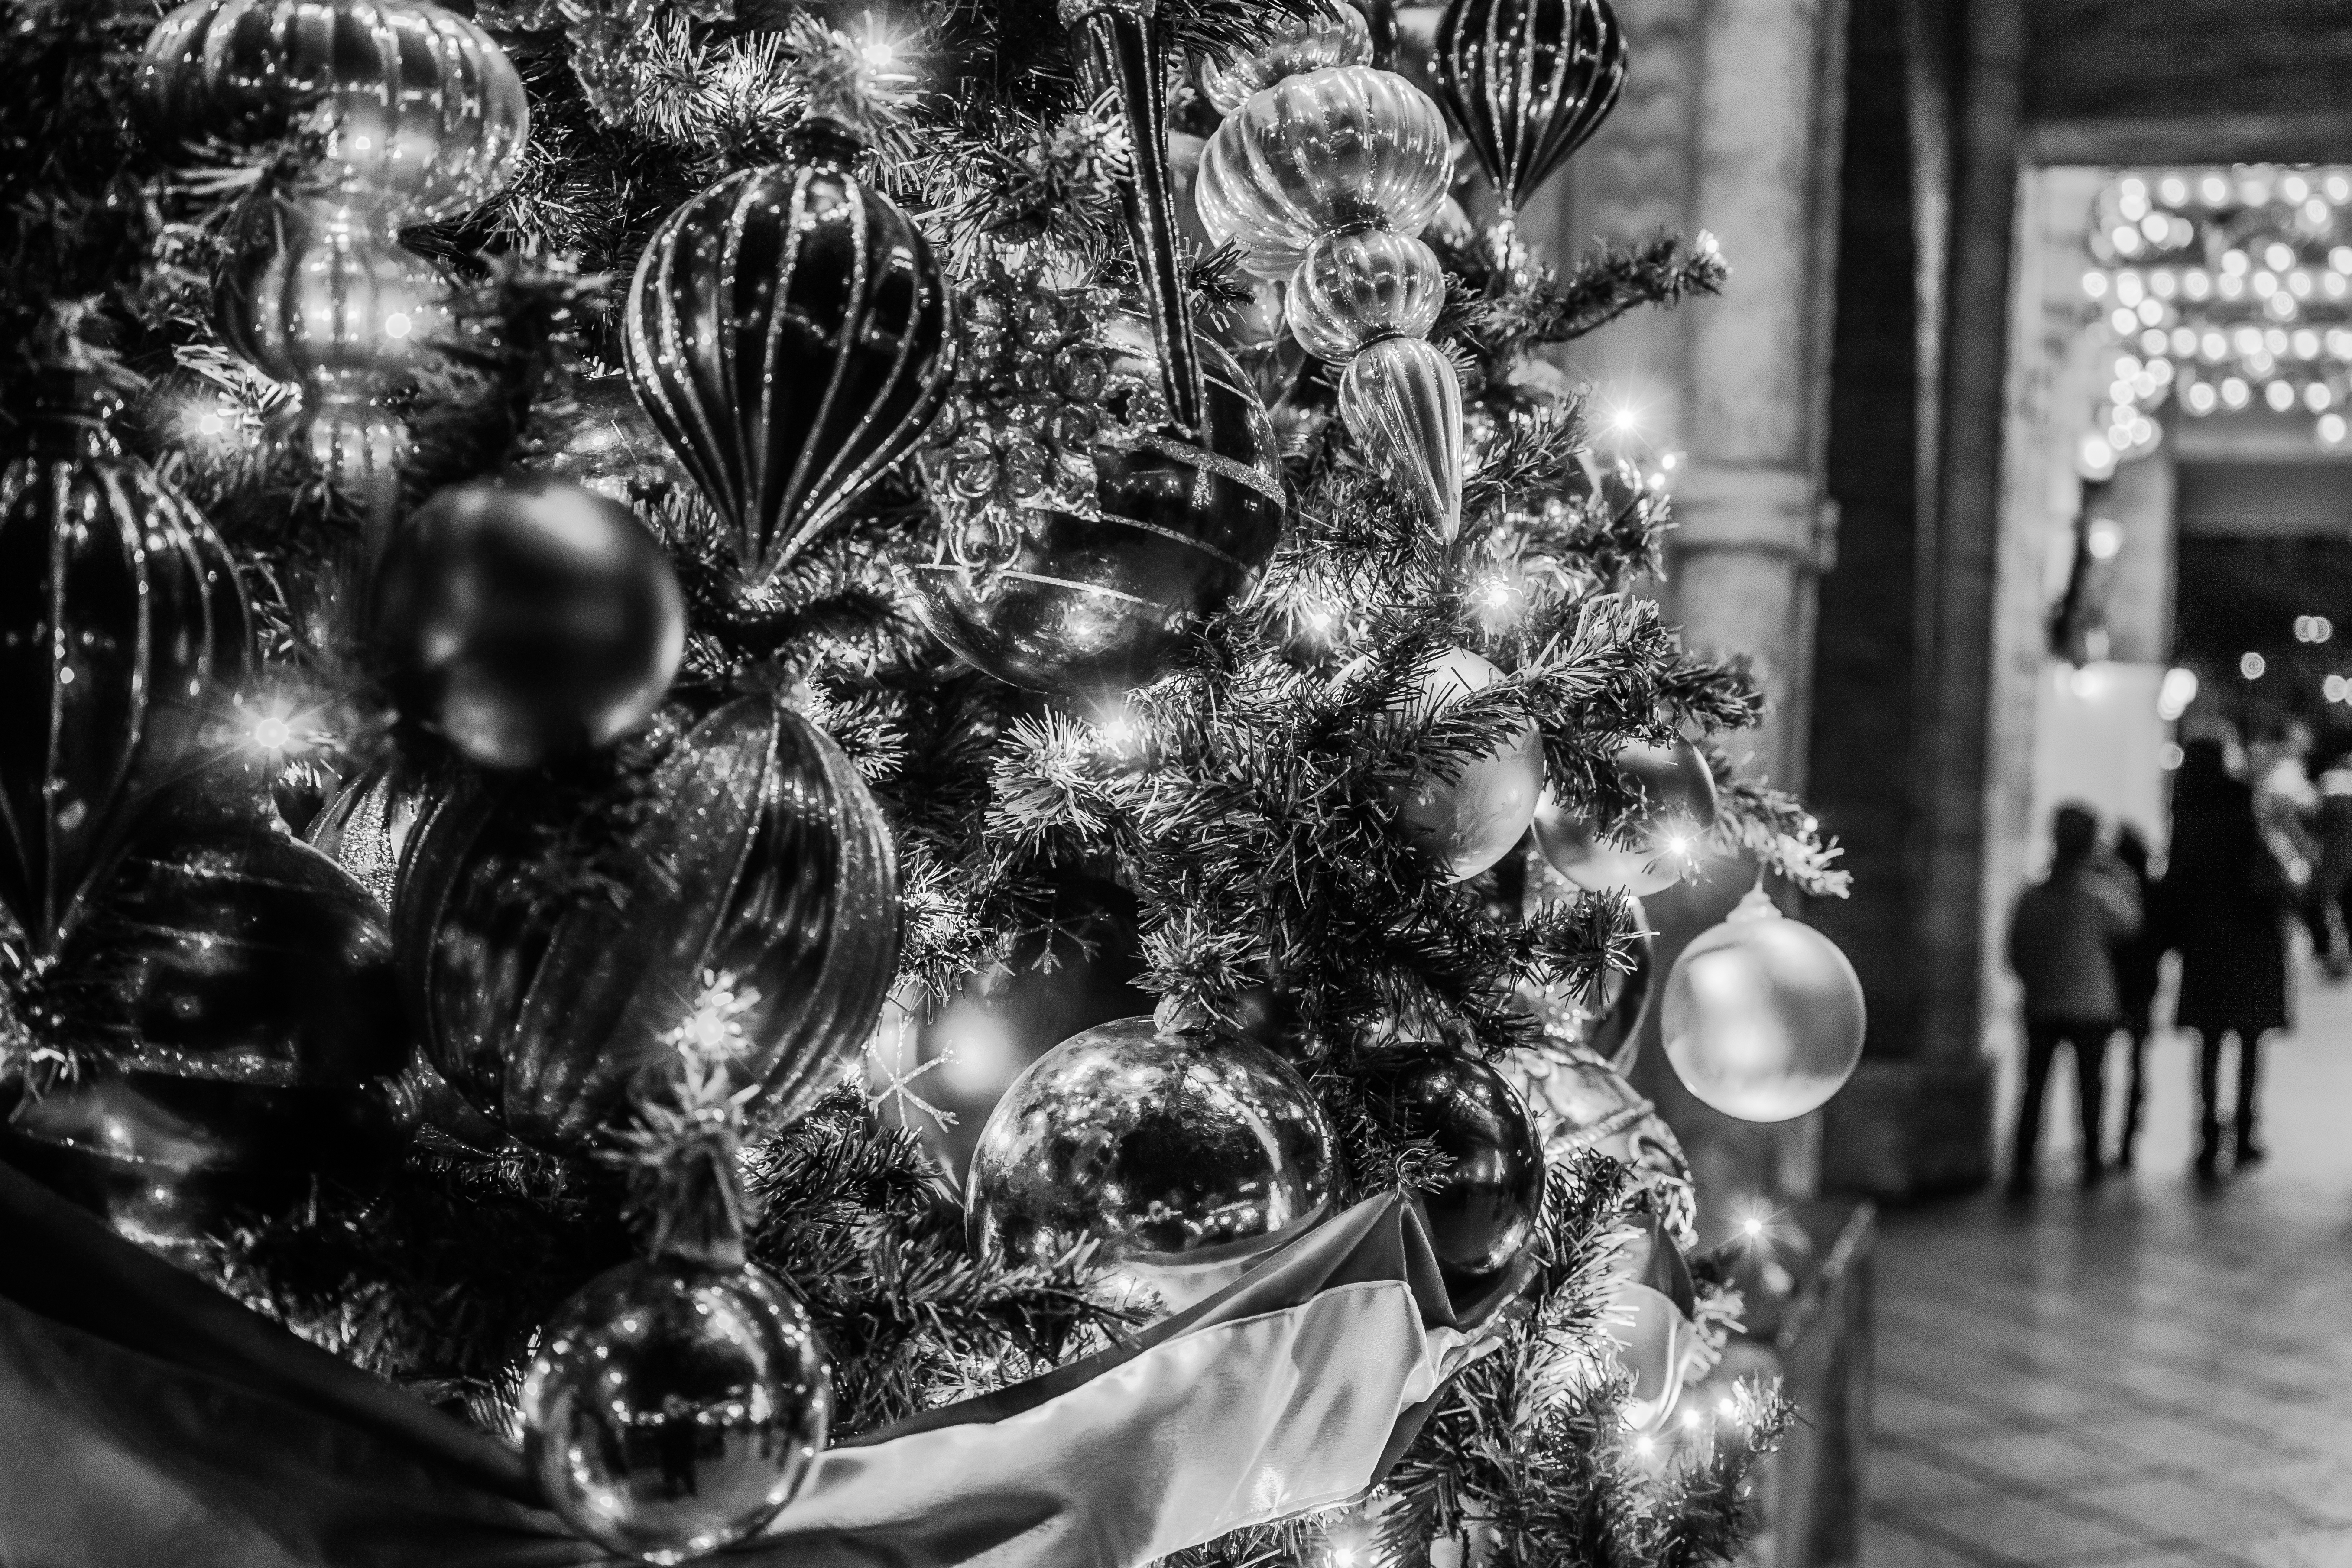
black and white, photography, black, monochrome, family, photograph, image, ilce7m2, fe35mmf28za, tokyodisneysea, wishingyouallthebest, decoratedchristmastree, monochrome photography